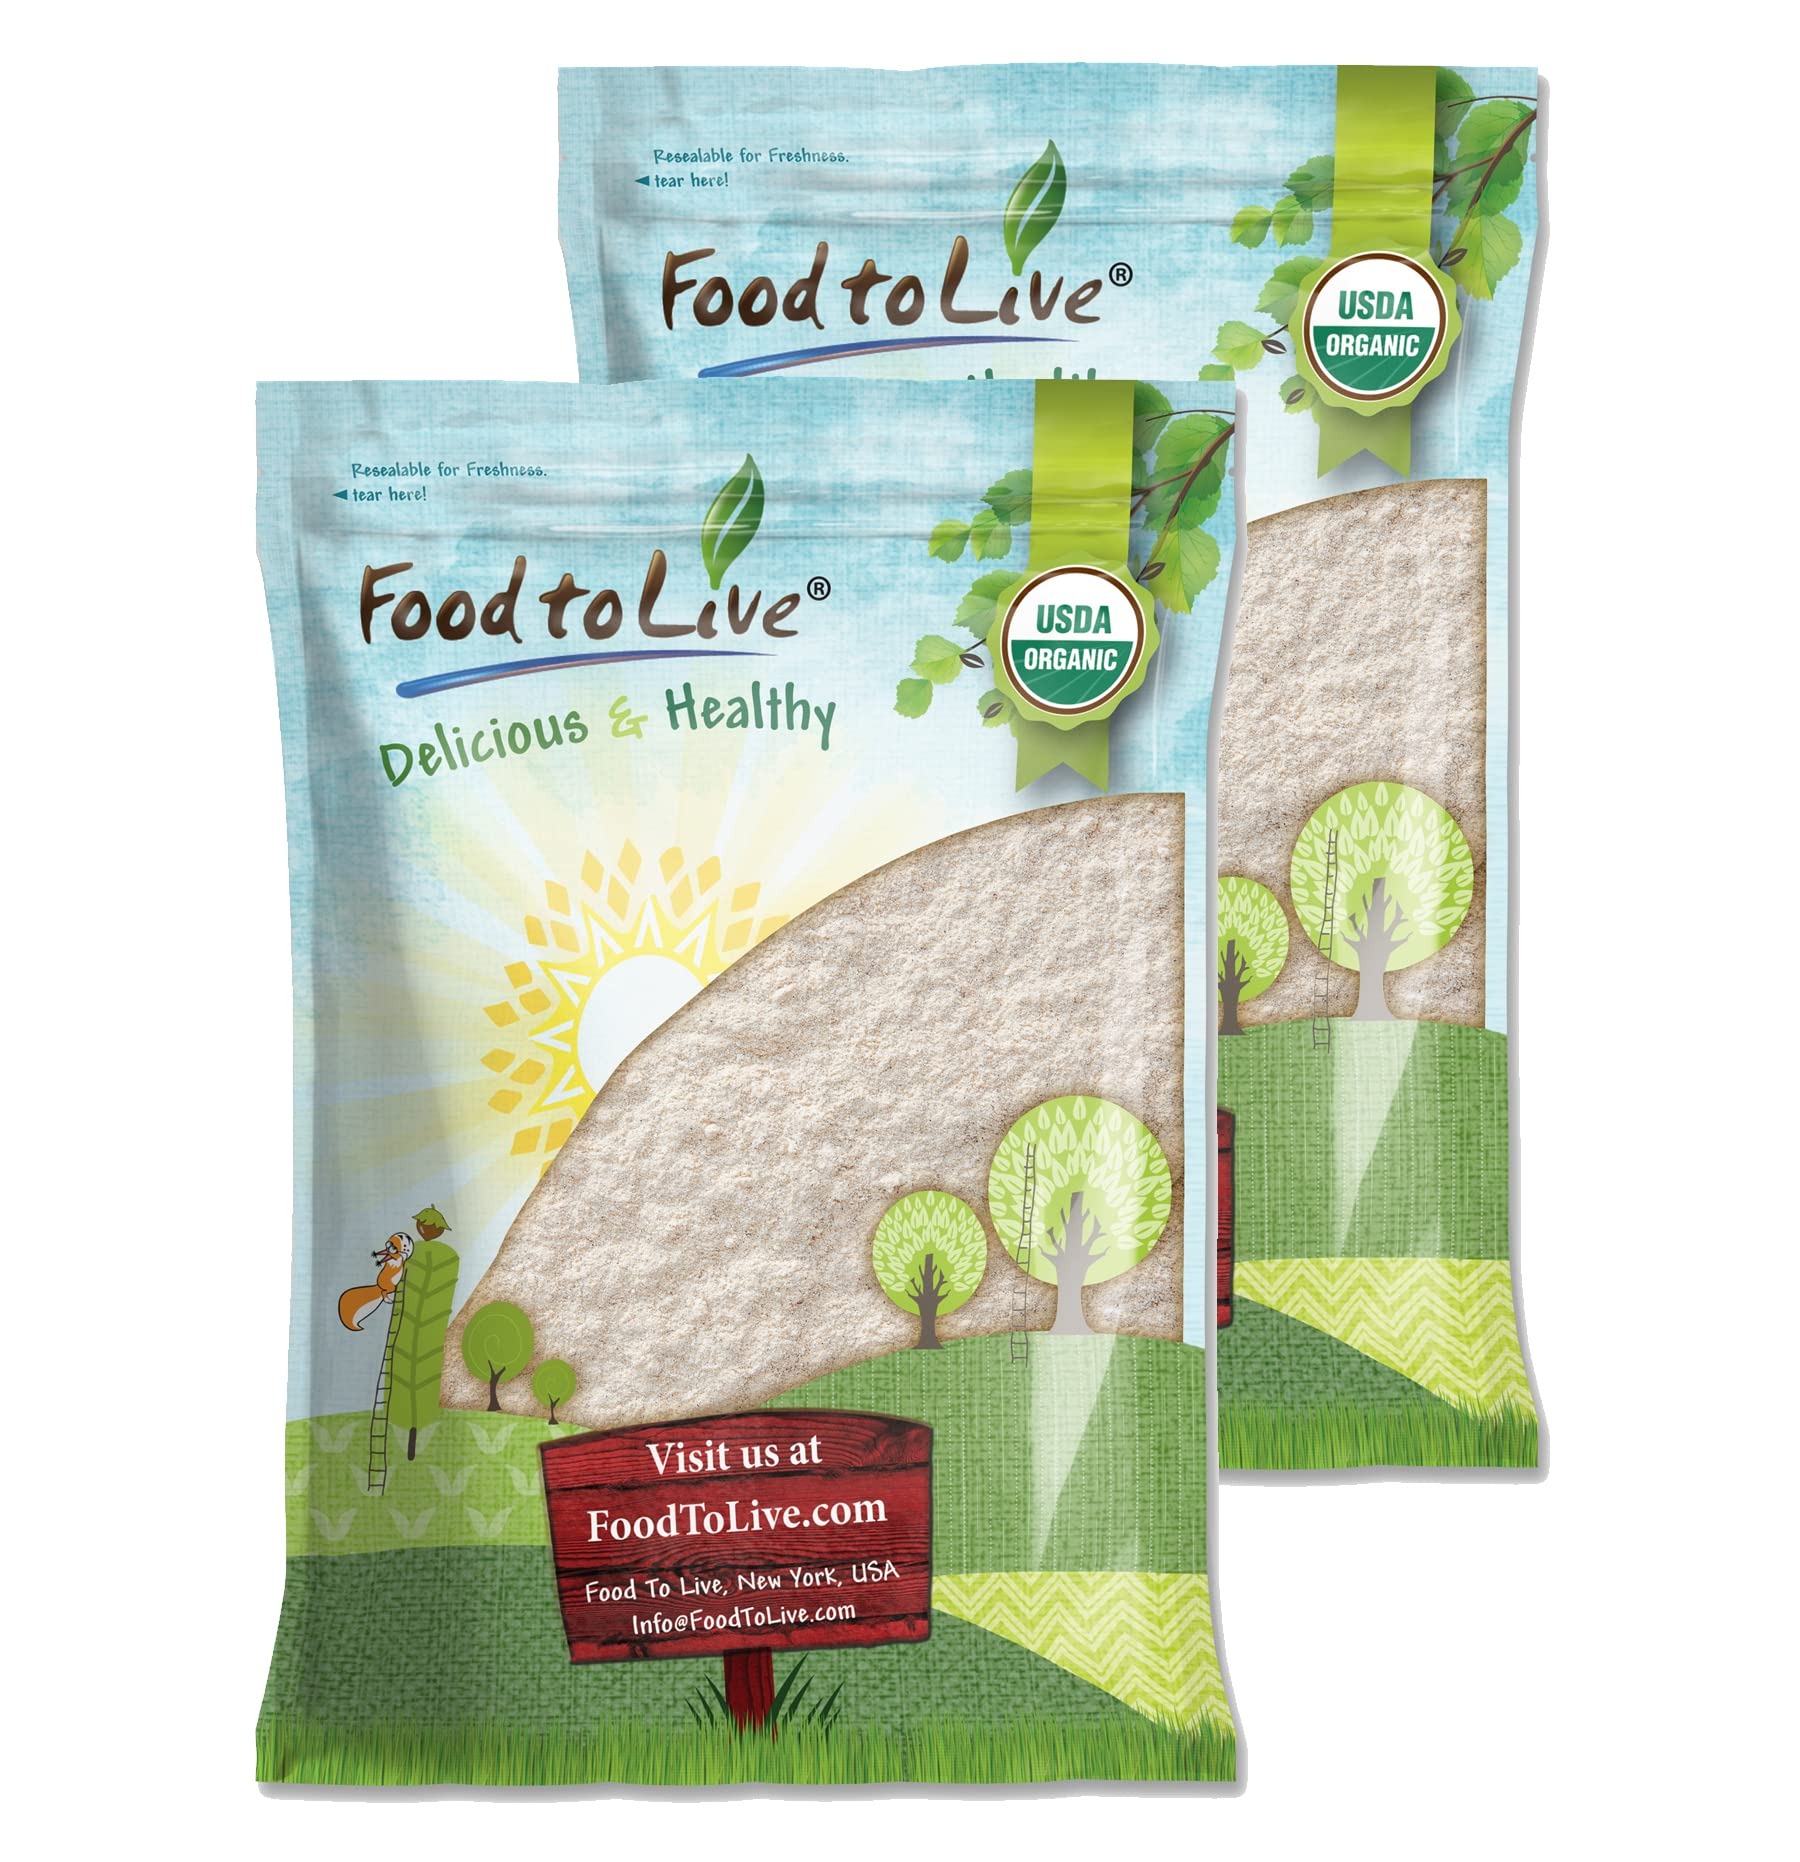
Item Name: Food to Live - Organic Fava Bean Flour, 16 Pounds - Non-GMO, Finely Ground, Pure, Raw, Vegan Powder in Bulk
Bullet Point 1: ✔️ ORGANIC & NON-GMO, 100% VEGAN: This Food to Live’s Fava Bean Flour is Non-GMO, USDA Organic, Vegan, and contains NO cholesterol and trans-fat.
Bullet Point 2: ✔️ FINELY MILLED, 100% PURE WITH NO ADDITIVES: Our Fava Beans Flour is made solely from dried Organic Fava Beans and contains NO additives and preservatives.
Bullet Point 3: ✔️ HIGHLY NUTRITIOUS, RICH IN PROTEIN & FIBER: Fava Beans Flour is loaded with protein, fiber, potent antioxidants, Folate, Copper, Manganese, Vitamin D, Iron, Calcium, and Potassium.
Bullet Point 4: ✔️ VERSATILE USES, WHEAT AND GRAM FLOUR SUBSTITUTE: This flour is super versatile and can be used as a thickener for soups, gravies, dips, and sauces. It’s also great for making Indian bhaji, breadsticks, tortillas, pizza crusts, and pancakes.
Bullet Point 5: ✔️ GREAT PASTRY INGREDIENT: Use Food to Live’s Organic Fava Beans Flour when baking cakes, cookies, crackers, muffins, breads, or vegetable pakoras. It’s great when used in a mix or on its own.
Product Description: You are probably wondering: what is Fava Bean Flour and how can I use it? Well, let us give you an overview of this new alternative flour. Organic Fava Bean Flour by Food to Live is made by milling dried Organic Fava Beans into a fine texture. This product is USDA Organic, Non-GMO, Vegan, and contains NO additives or preservatives. <br><br> Ideas on how to use Organic Fava Beans Flour<br><br> Organic Fava Bean Powder is light yellowish in color, soft in texture and has a delicate taste. Due to these features, Fava Bean Flour has super versatile uses and is a great pantry staple. It’s an amazing thickener for sauces, stews, gravies, soups, and dips. Another way to use Organic Raw Powdered Fava Beans is for baked goodies. Tortillas, Indian bhaji, breadsticks, and pancakes are some of the best Fava Bean Flour recipes. In addition, you can use it when making pastries, for example, muffins, cookies, cakes, and bread. The closest Fava Bean Flour Substitute is Gram or Chickpea flour; thus, you can use these flours interchangeably. Considering that Fava Beans flour doesn’t contain gluten (though it is packaged in a facility that also processes wheat and cross-contamination is possible) it’s also a great alternative to all-purpose, Spelt, Rye, Oat, Rice, and various Nut flours.<br><br> Fava Bean Flour Nutrition Value <br><br> This flour is sometimes sold as Organic Fava Bean Protein Powder, and this is due to the abundance of plant proteins within this product. Consequently, protein-rich Fava Bean flour is excellent for Vegans. Besides, this flour contains fair amounts of fiber, Folate, Copper, Manganese, Vitamin D, Iron, Calcium, Potassium, and potent antioxidants. <br><br> Storage Tips<br><br> Keep Fava Bean Flour in a moisture-proof container in a cool dry area away from odorous materials and direct sunlight. If stored properly, it will stay fresh for up to 1.5 years.
Value: 256.0
Unit: Ounce

Price: 99.74